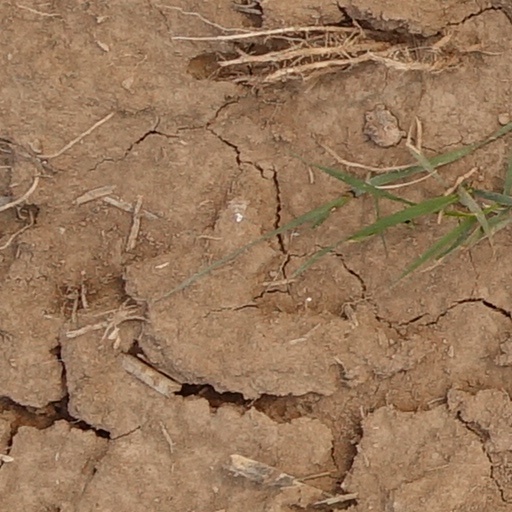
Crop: wheat